Liberalism in Iran

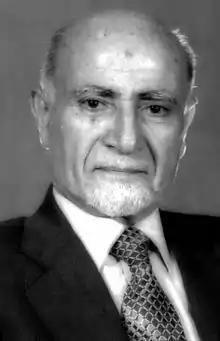
Mehdi Bazargan

Founded in 1961, the Freedom Movement of Iran (FMI) is an Iranian pro-democracy political organization, its members describes themselves as ""Muslims, Iranians, Constitutionalists and Mossadeghists"". A split to the National Front (II), the party was established with support and blessings of Mohammad Mossadegh and soon applied for the membership in the front with a platform advocating national sovereignty, freedom of political activity and expression, social justice under Islam, respect for Iran's constitution, the Universal Declaration of Human Rights, and the Charter of the United Nations. It believes in the separation of church and state, while that political activity should be guided by religious values. The party's ideologies are iranian nationalism, islamic democracy, islamic liberalism and constitutionalism.